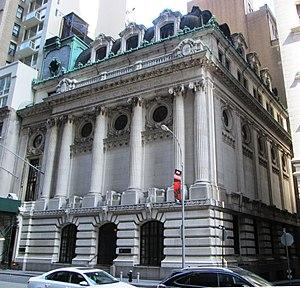
Le bâtiment de la Chambre de Commerce est situé au 65 Liberty Street, entre Nassau Street et Broadway dans le Financial District de Manhattan, à New York. L'architecte du bâtiment était James Barnes Baker qui a conçu le bâtiment dans le style Beaux-Arts. Le bâtiment fait quatre étages de hauteur, est construit avec du marbre du Vermont et comprend une terrasse et un toit mansardé. Le premier étage du bâtiment contient la grande salle où les murs sont remplis de portraits de personnages importants de l'histoire américaine, comme John Cruger, le premier président de la Chambre de commerce de l'État de New York, Alexander Hamilton, Ulysses S. Grant et bien d'autres.